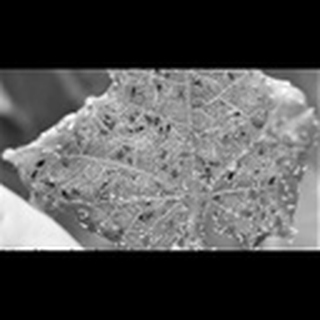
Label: cotton_aphids